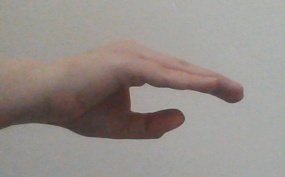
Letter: jeem